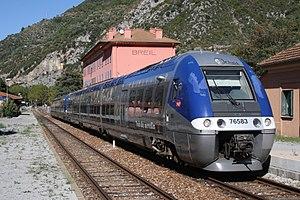
X 76500 en gare de Breil-sur-Roya